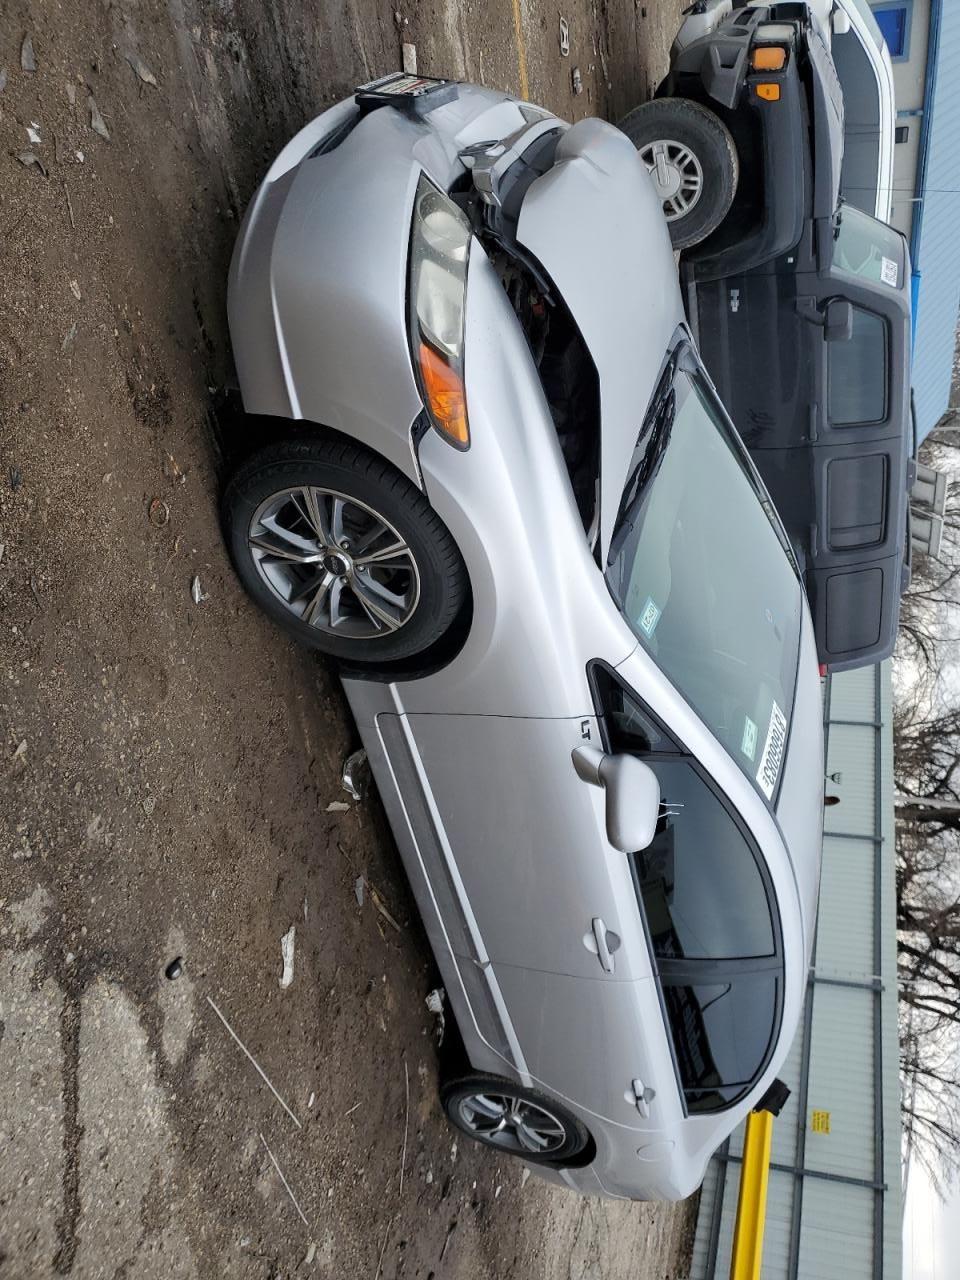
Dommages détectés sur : pare-choc avant, capot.
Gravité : mineur